Emil Utitz

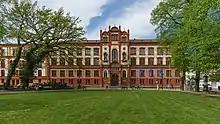
Main building of the University of Rostock

After his doctorate, Utitz travelled to Italy, spending time with Franz Brentano in Florence. Supported by Max Dessoir, he found a teaching position at the University of Rostock in 1910 and obtained the habilitation qualification in November 1910. Utitz worked in Rostock as Privatdozent for philosophy, becoming a titular professor in 1921. He married Ottilie Schwarzkopf, the daughter of a Jewish factory owner from Sušice, in 1914. They had no children. After the start of World War I, Utitz was granted leave from his duties and briefly worked as a secondary school teacher in Prague before returning to Rostock in February 1915. In Rostock, Utitz became acquainted with the artist Ernst Barlach, who appears to have been close to the couple. In the summer term, Utitz occasionally held his exercise classes at the beach in Warnemünde. In 1919, he was briefly a member of the German Democratic Party. In 1924, Utitz and his wife became German citizens.